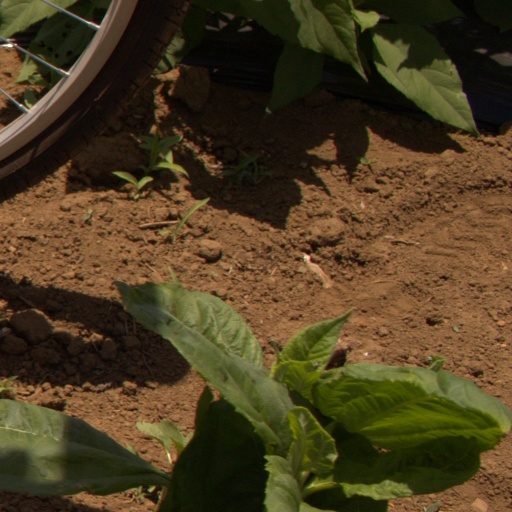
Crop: Jerusalem artichoke